2010 G20 Seoul summit

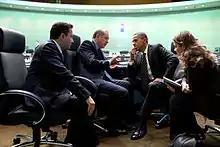
American President Obama and Turkish Prime Minister Erdoğan in conversation.

The participants of the Seoul summit included the leaders and representatives of core members of the G20, which comprises 19 countries and the European Union, which is represented by its two governing bodies, the European Council and the European Commission. Representatives from other countries and regional organizations were invited to take part in the summit.